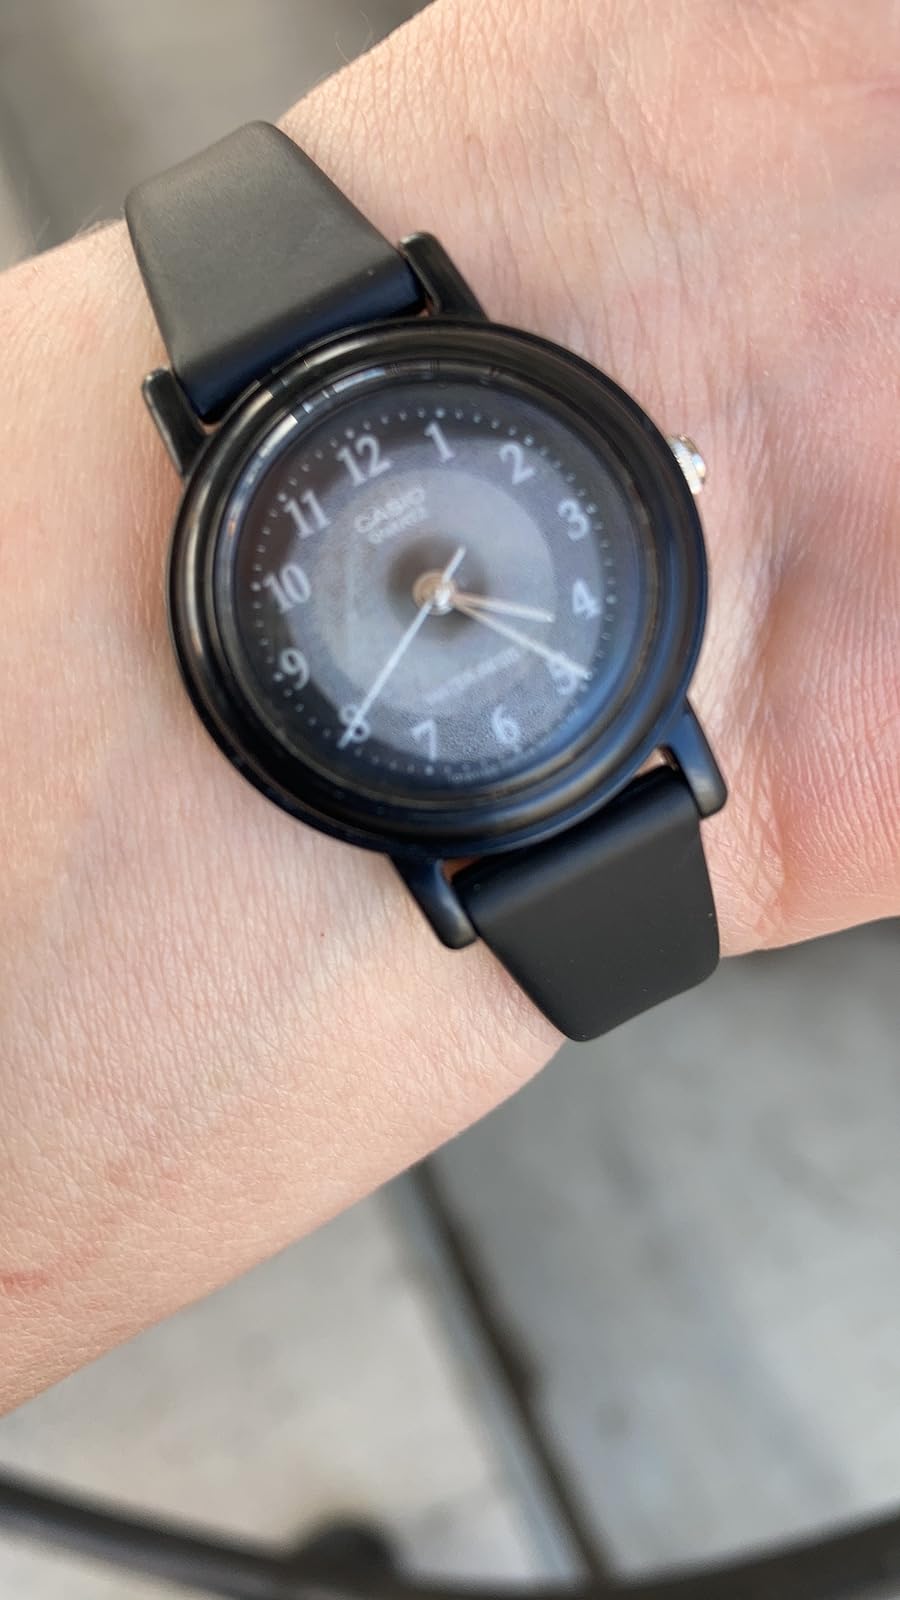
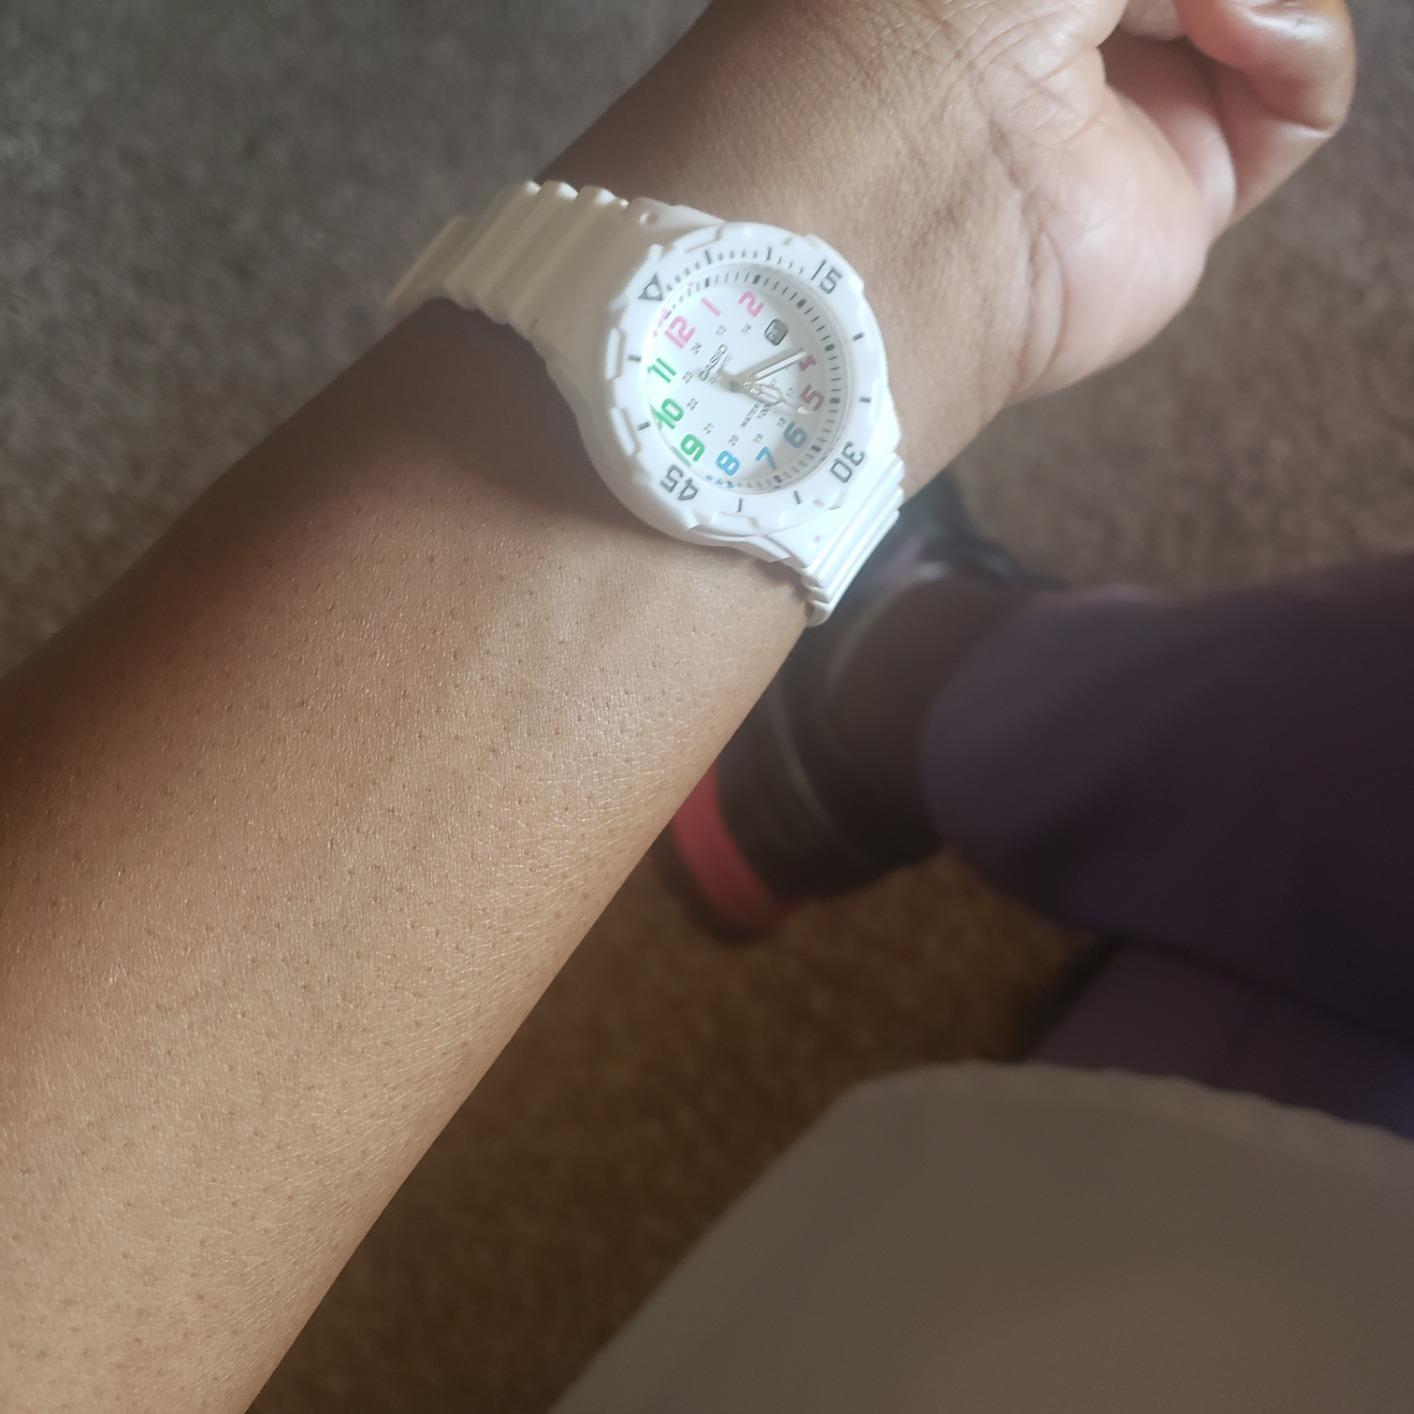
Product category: accessories_watch
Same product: no